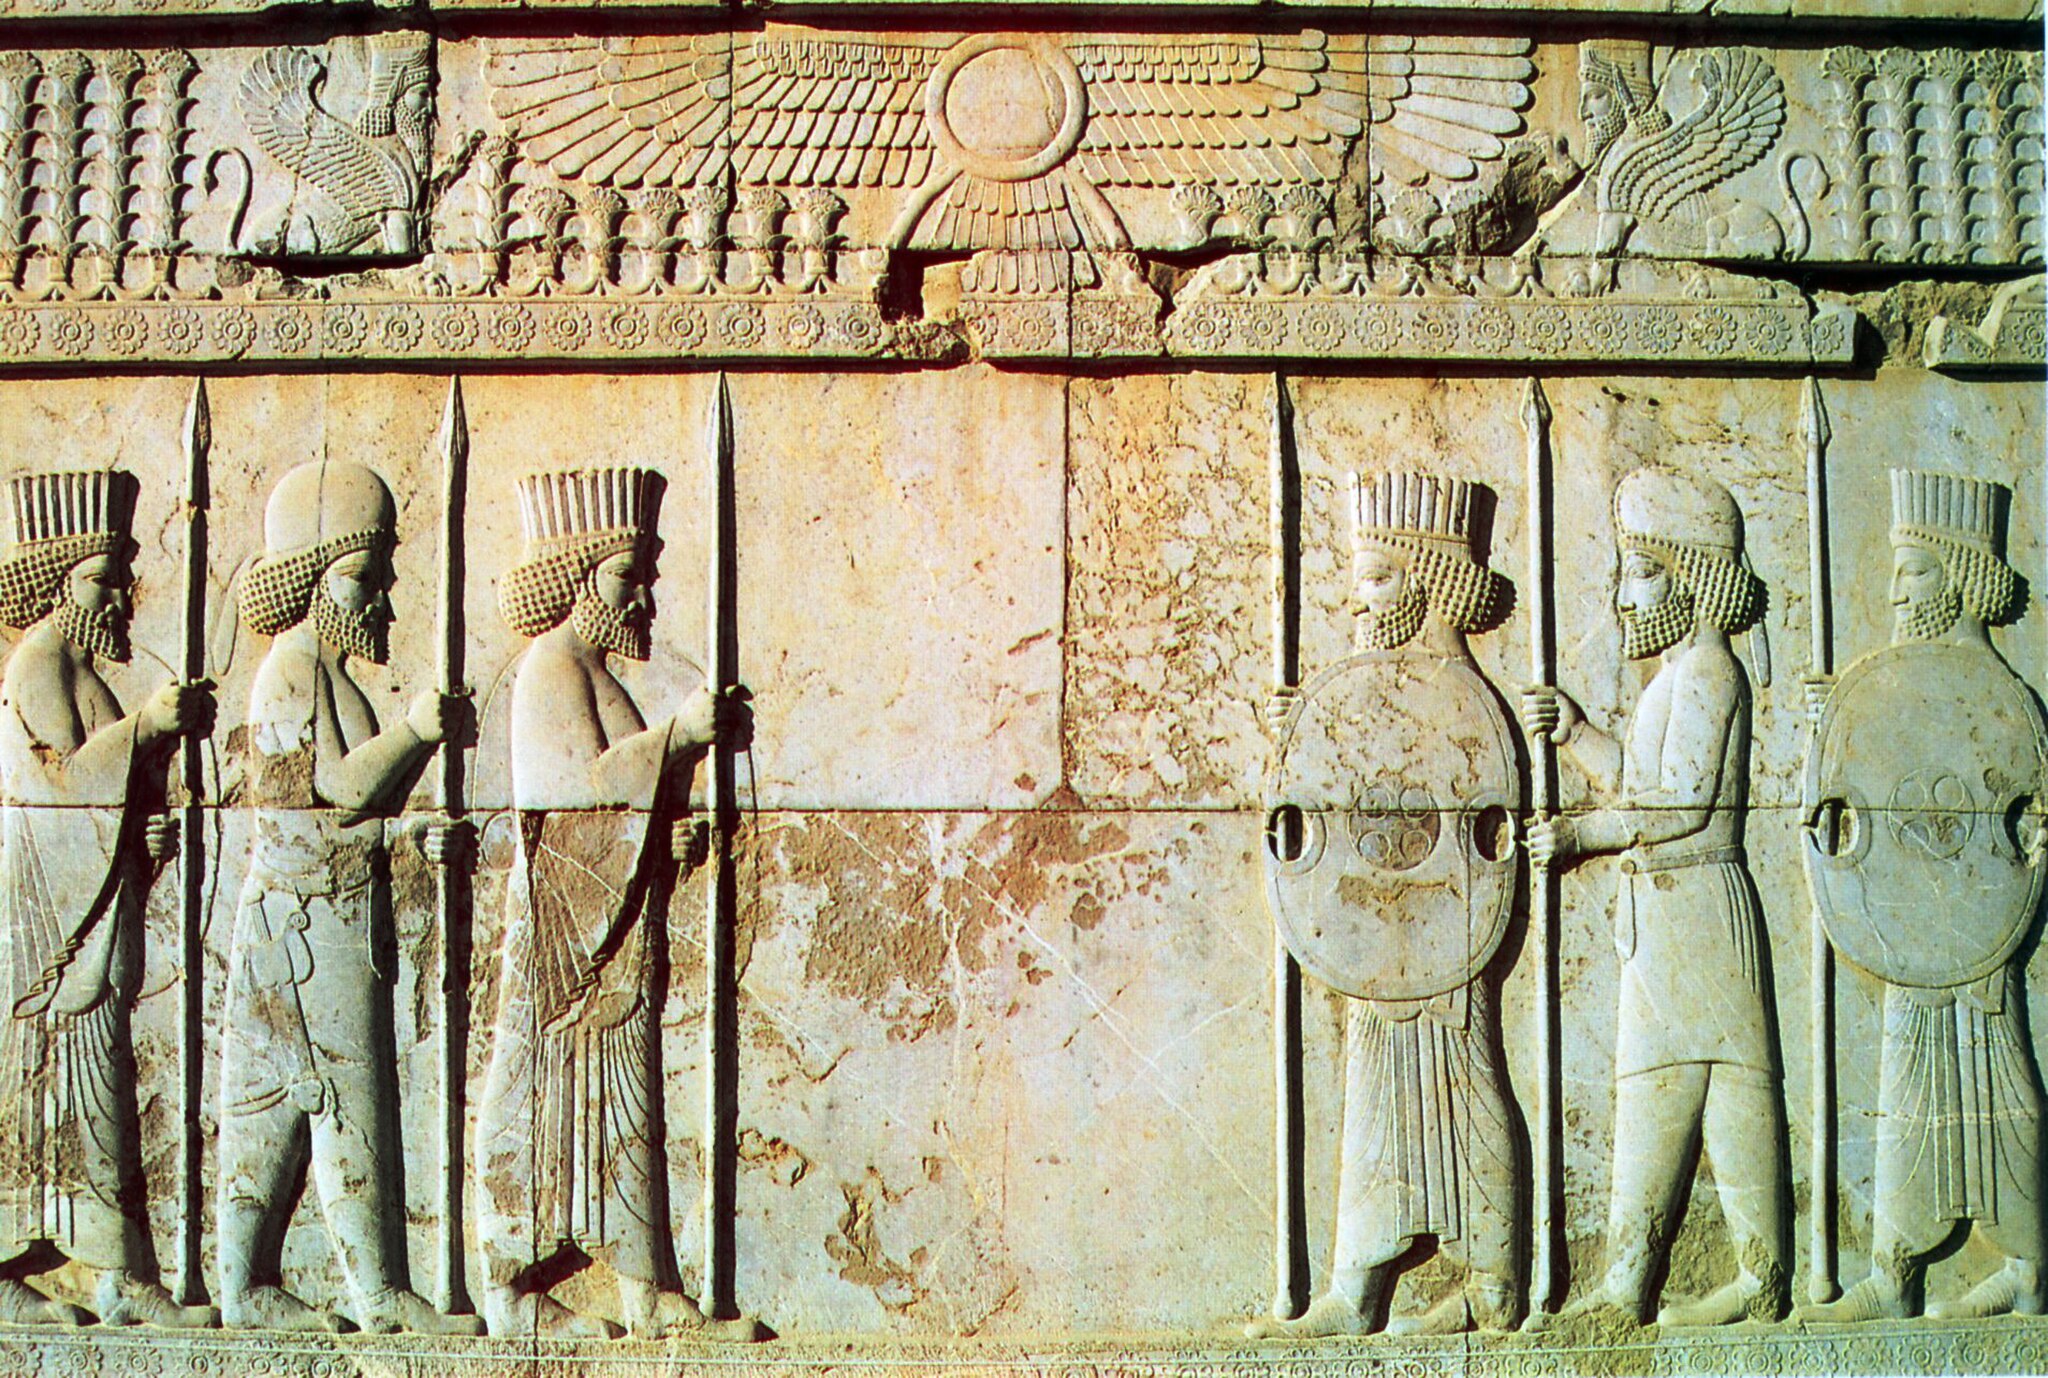
Title: Persepolis The Persian Soldiers
Description: Apadana Hall, 5th century BC carving of Persian and Median soldiers in traditional costume (Medians are wearing rounded hats and boots)
Categories: GFDL, Acinaces, License migration completed, Self-published work, Reliefs of Achaemenid warriors in Persepolis, 2006 in Persepolis, Achaemenids warriors, Reliefs of Faravahar in Persepolis, Apadana eastern stairs